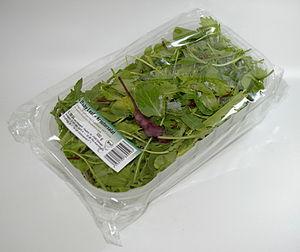
Le terme bioplastique désigne des matériaux de deux types. Il s'agit, d'une part, de matières plastiques bio-sourcées et, d'autre part, de matières plastiques biodégradables, y compris issues de ressources fossiles. Certains bioplastiques présentent les deux caractéristiques, bio-sourcés et biodégradables.
Blister, parfois traduit par coque ou emballage-coque est un emballage thermoformé assurant la présentation et la protection d’un produit. C'est un mot anglais désignant à l'origine les ampoules en verre à usage médical et qu'on pourrait traduire par coque ou coupole.